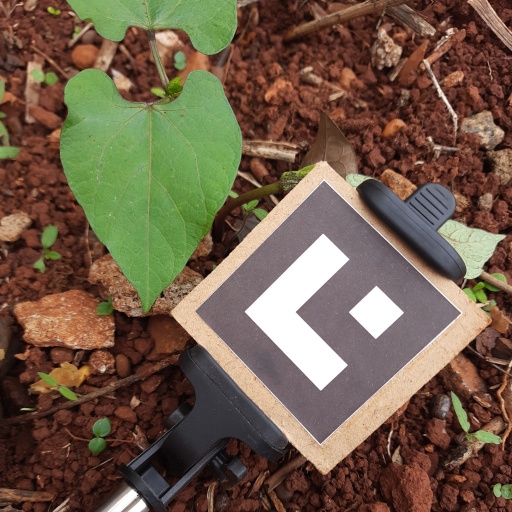
Observations: wavy surface, no eating holes, under shade